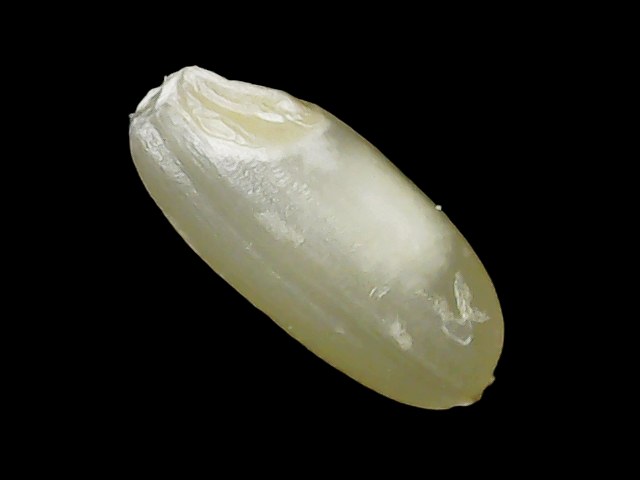
Rice variety: Binadhan10